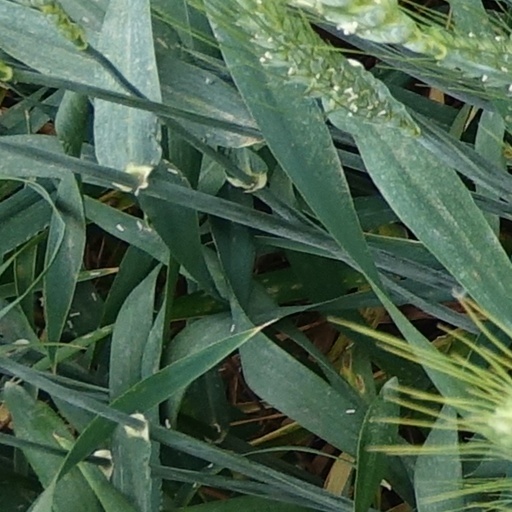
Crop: wheat